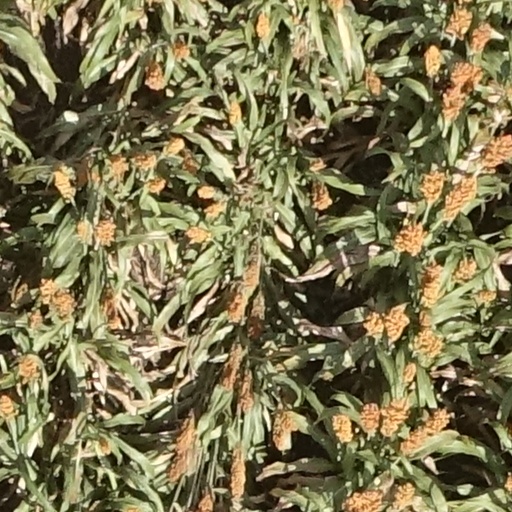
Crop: sorghum